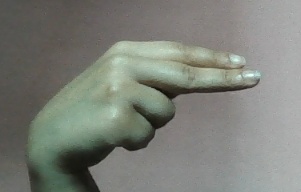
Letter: ain